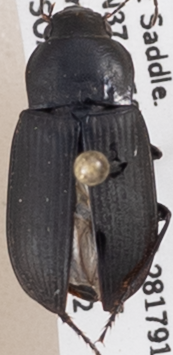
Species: Anisodactylus similis
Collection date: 2019-05-22
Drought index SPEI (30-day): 0.992
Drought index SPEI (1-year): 0.348
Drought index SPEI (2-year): -0.142